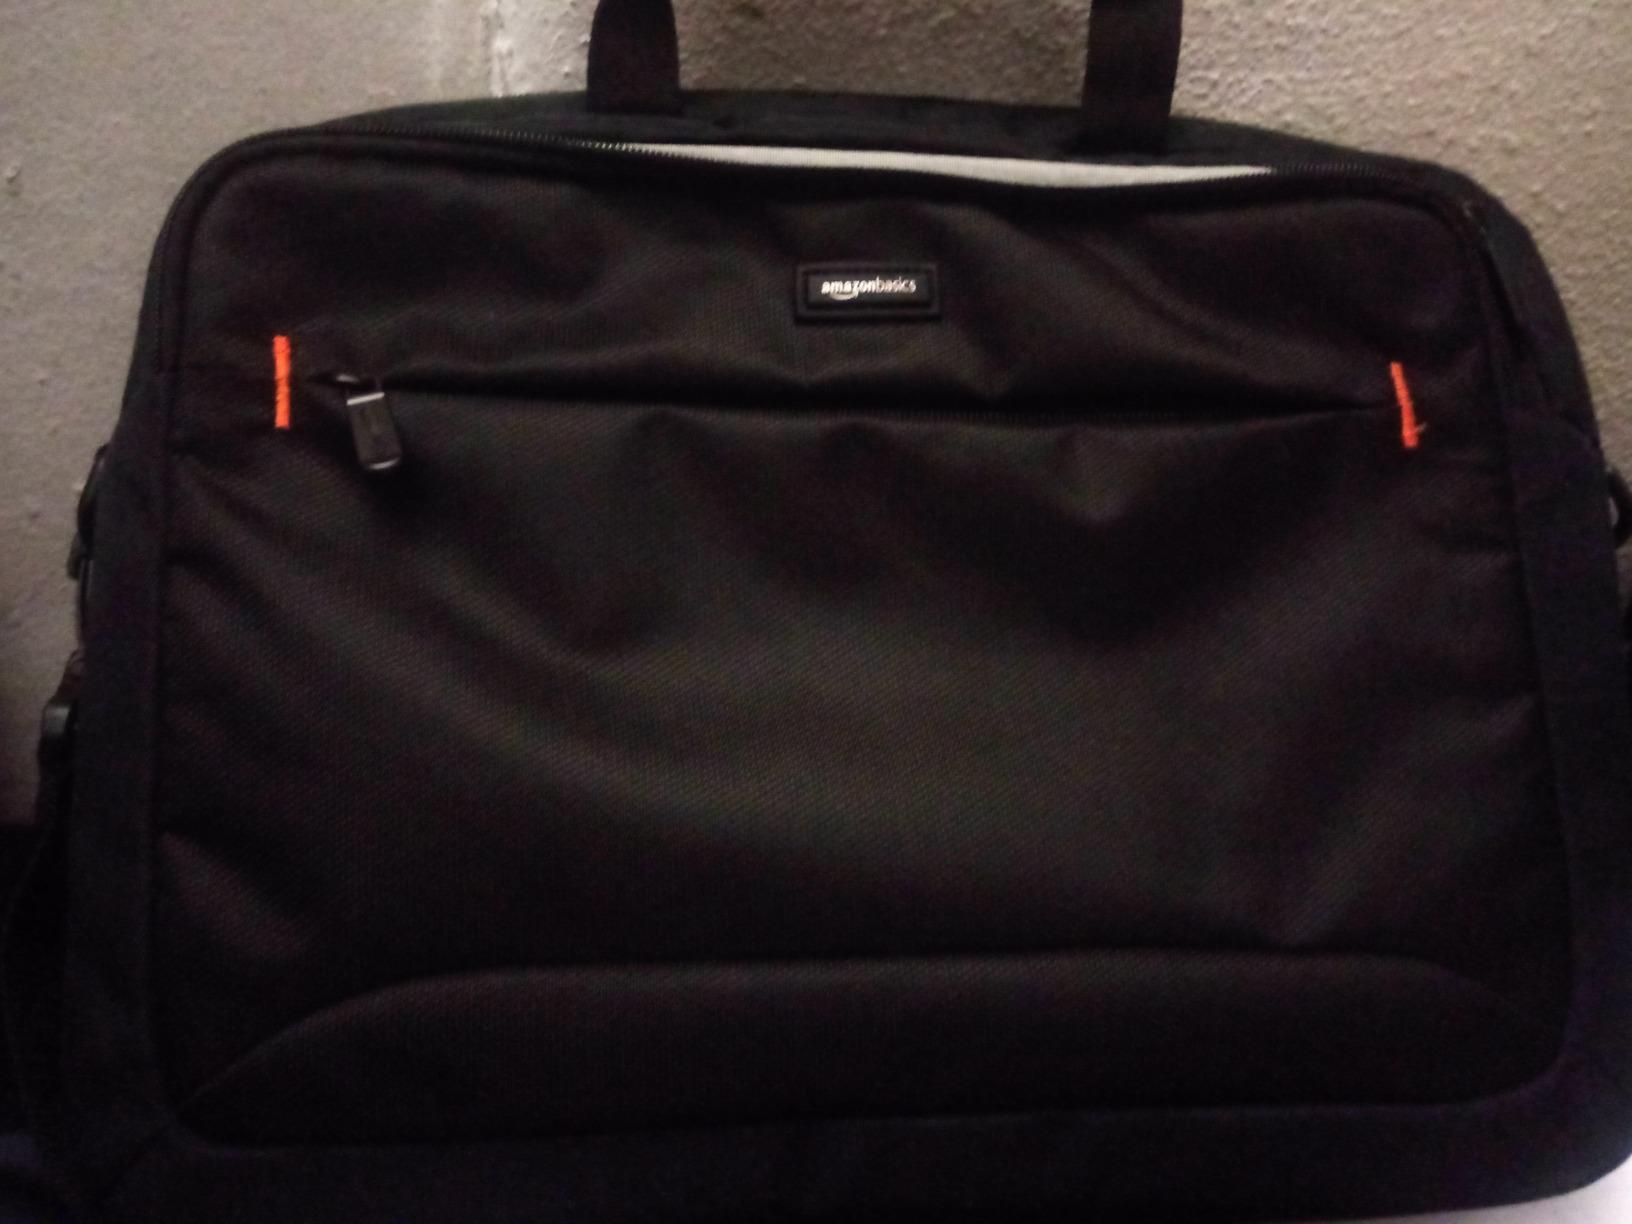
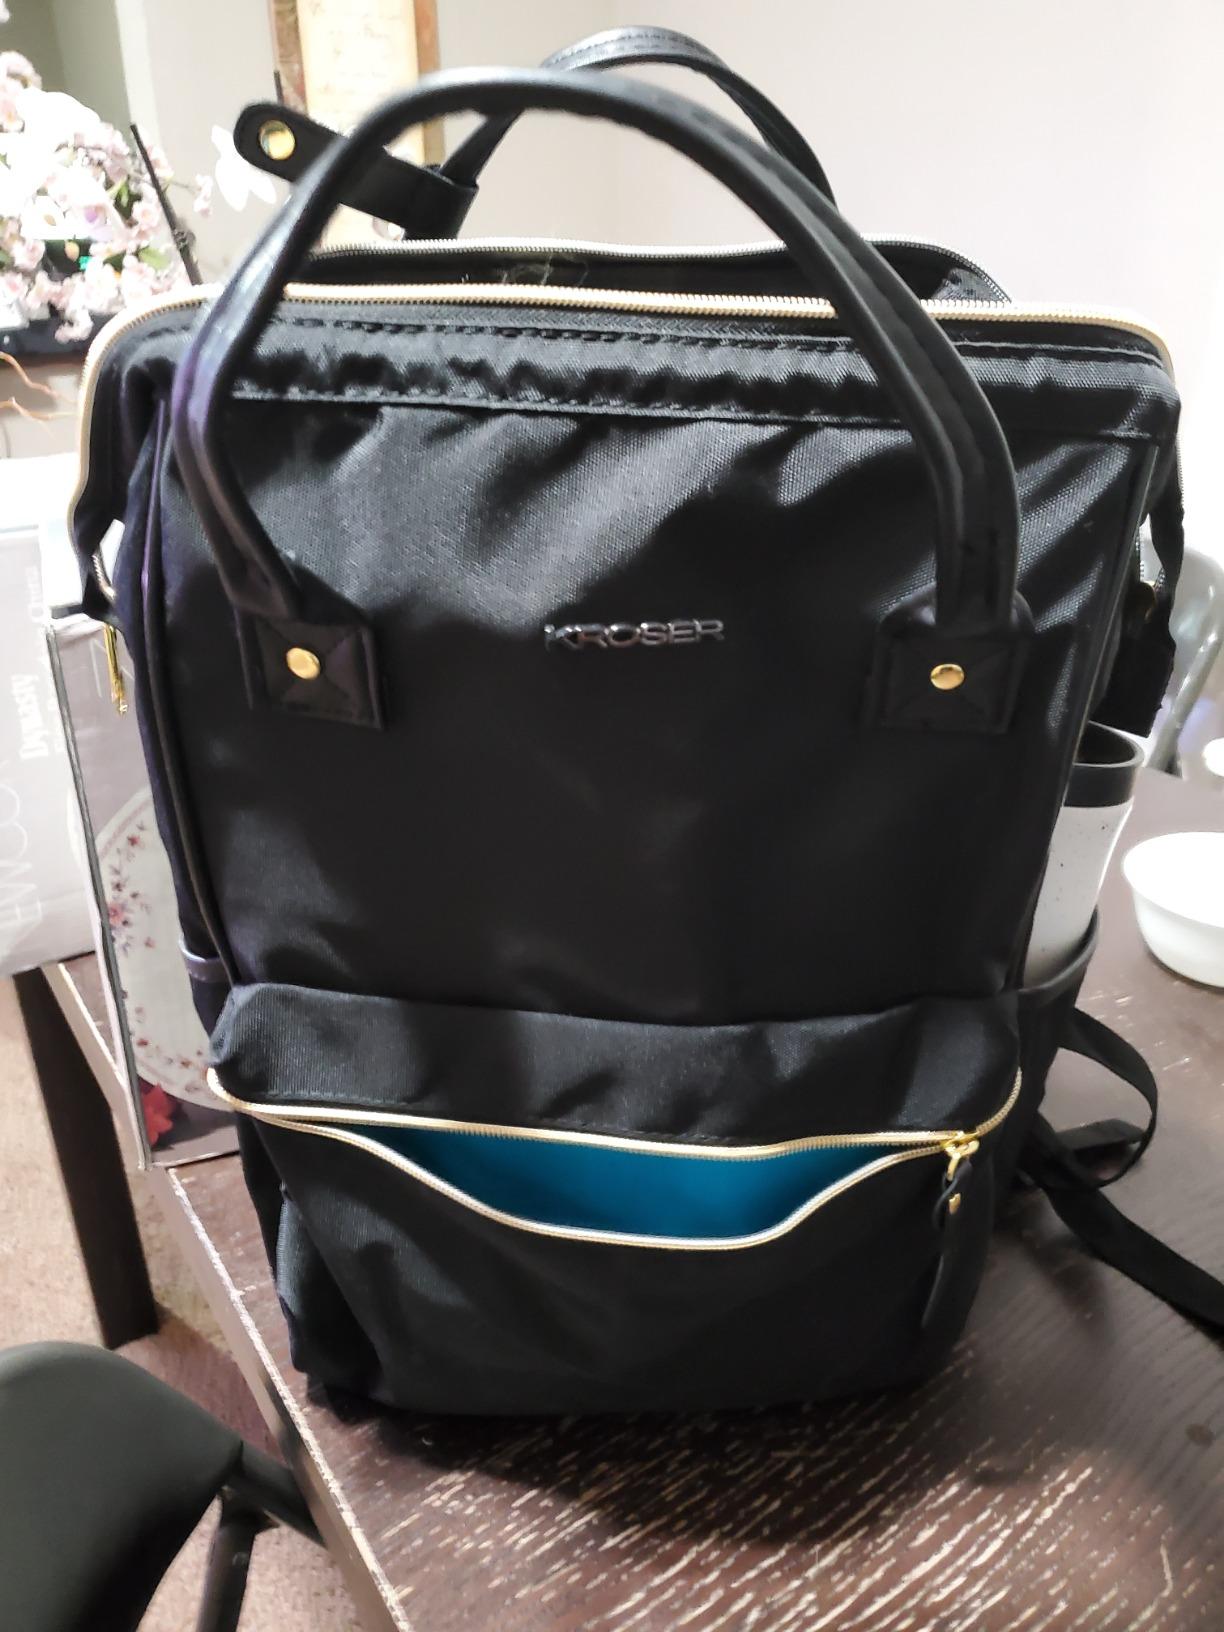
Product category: bag
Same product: no